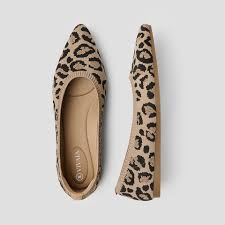
Label: Ballet Flat